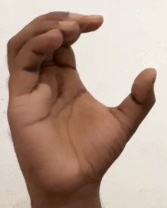
ASL sign: C